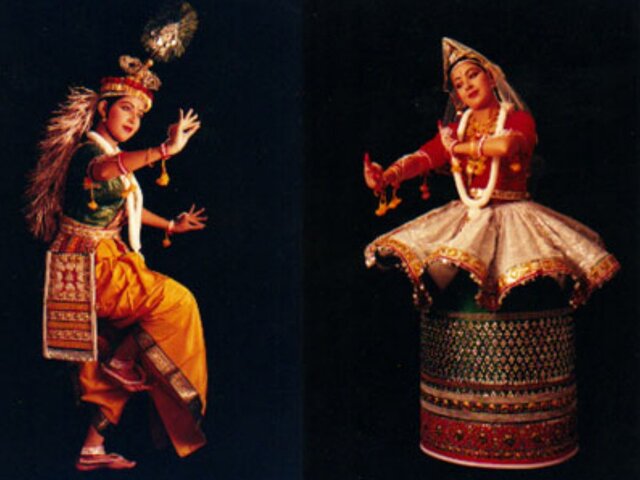
Dance form: manipuri